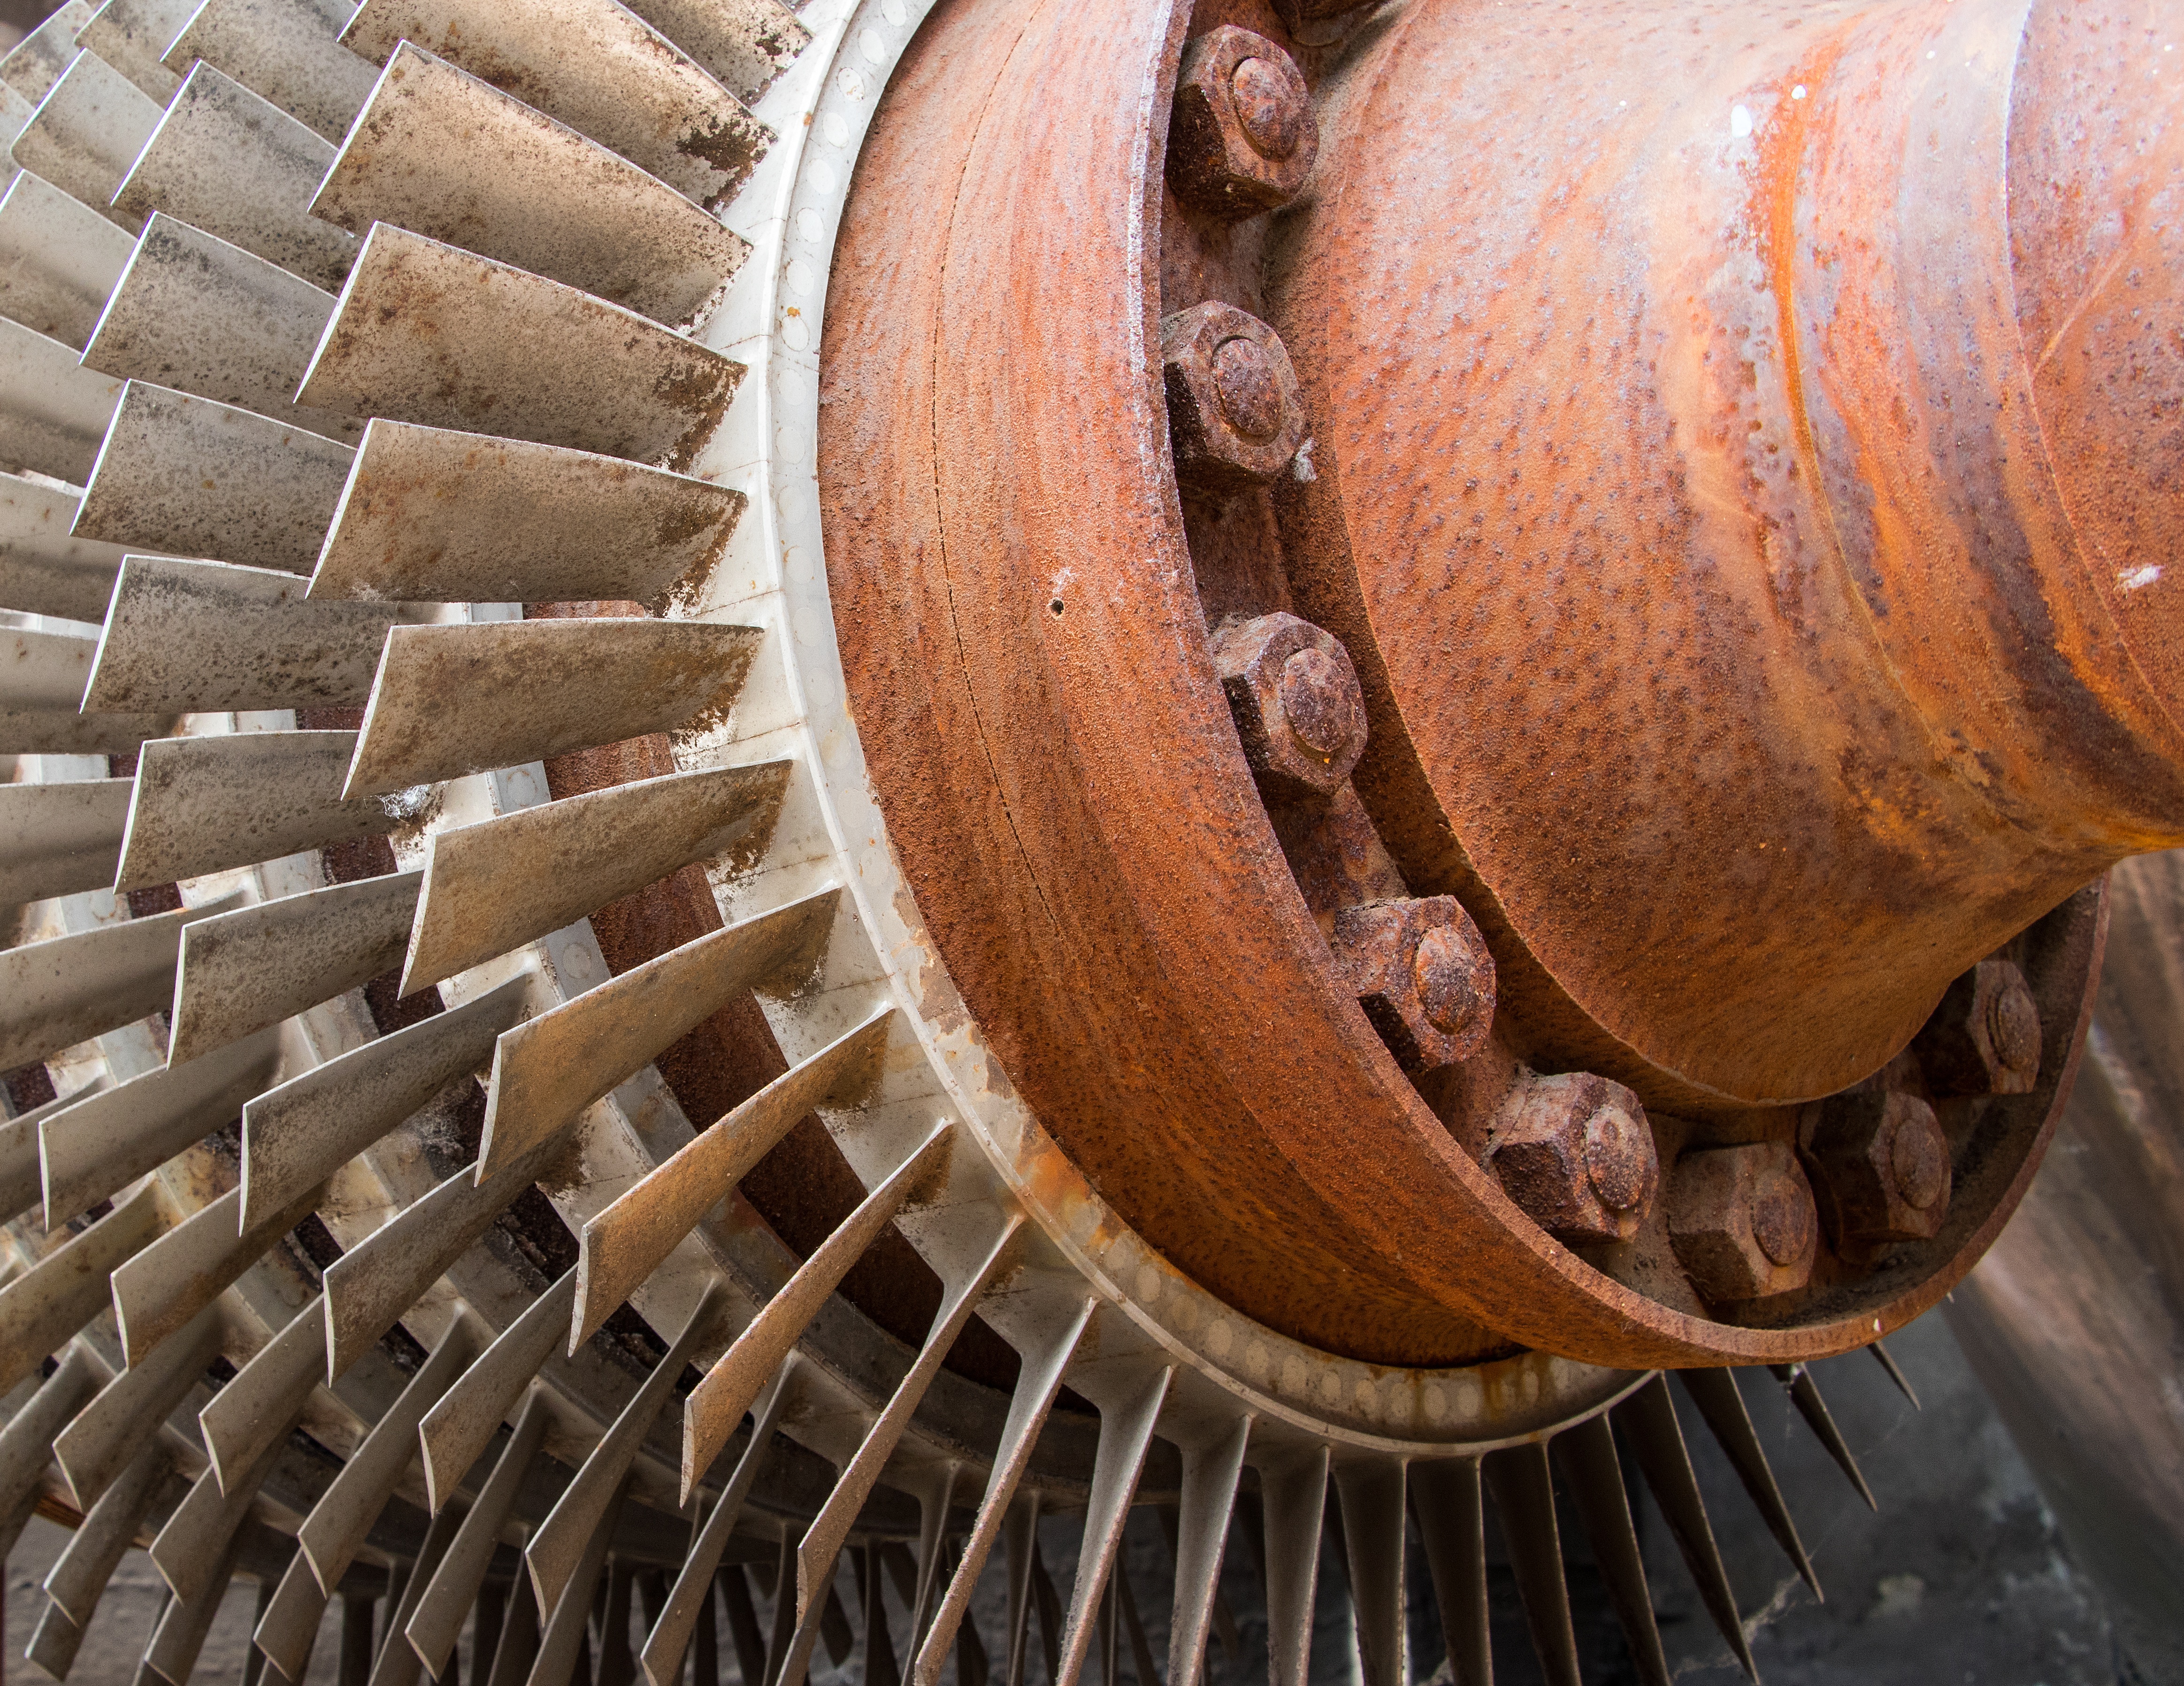
architecture, wood, wheel, old, metal, factory, industry, decay, iron, carving, duisburg, leave, lost places, industrial architecture, steel mill, north landscape park, man made object, aircraft engine, turbine wheel